Paul Adefarasin

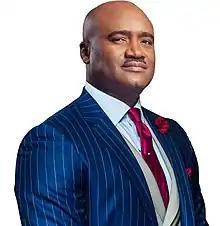

Paul Adeolu Adefarasin (born 25 January 1963) is a Nigerian pastor and televangelist. He is the Prelate and Metropolitan Senior Pastor of the House on the Rock church headquartered in Lagos (Nigeria) with branches in several cities across Nigeria including Port-harcourt and Abuja, as well as in Johannesburg, South Africa and London, UK. He is also the Convener and Host of The Experience (gospel concert).